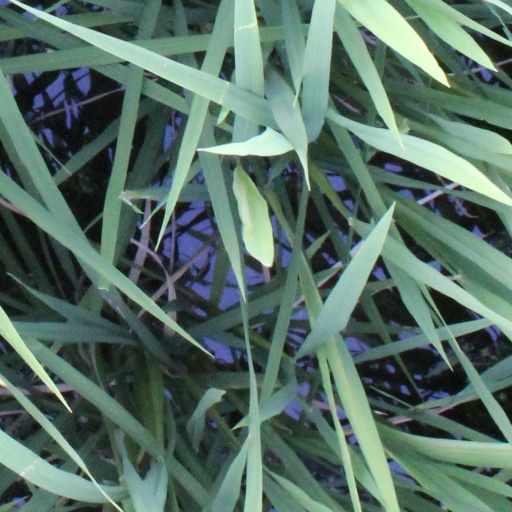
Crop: rice